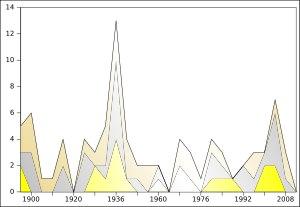
L'Autriche a participé à tous les Jeux olympiques depuis leur rétablissement en 1896 à l'exception des Jeux olympiques d'été de 1920 en raison du rôle de la nation dans la Première Guerre mondiale. À deux reprises, elle a accueilli l'événement : les Jeux olympiques d'hiver de 1964 et de 1976.